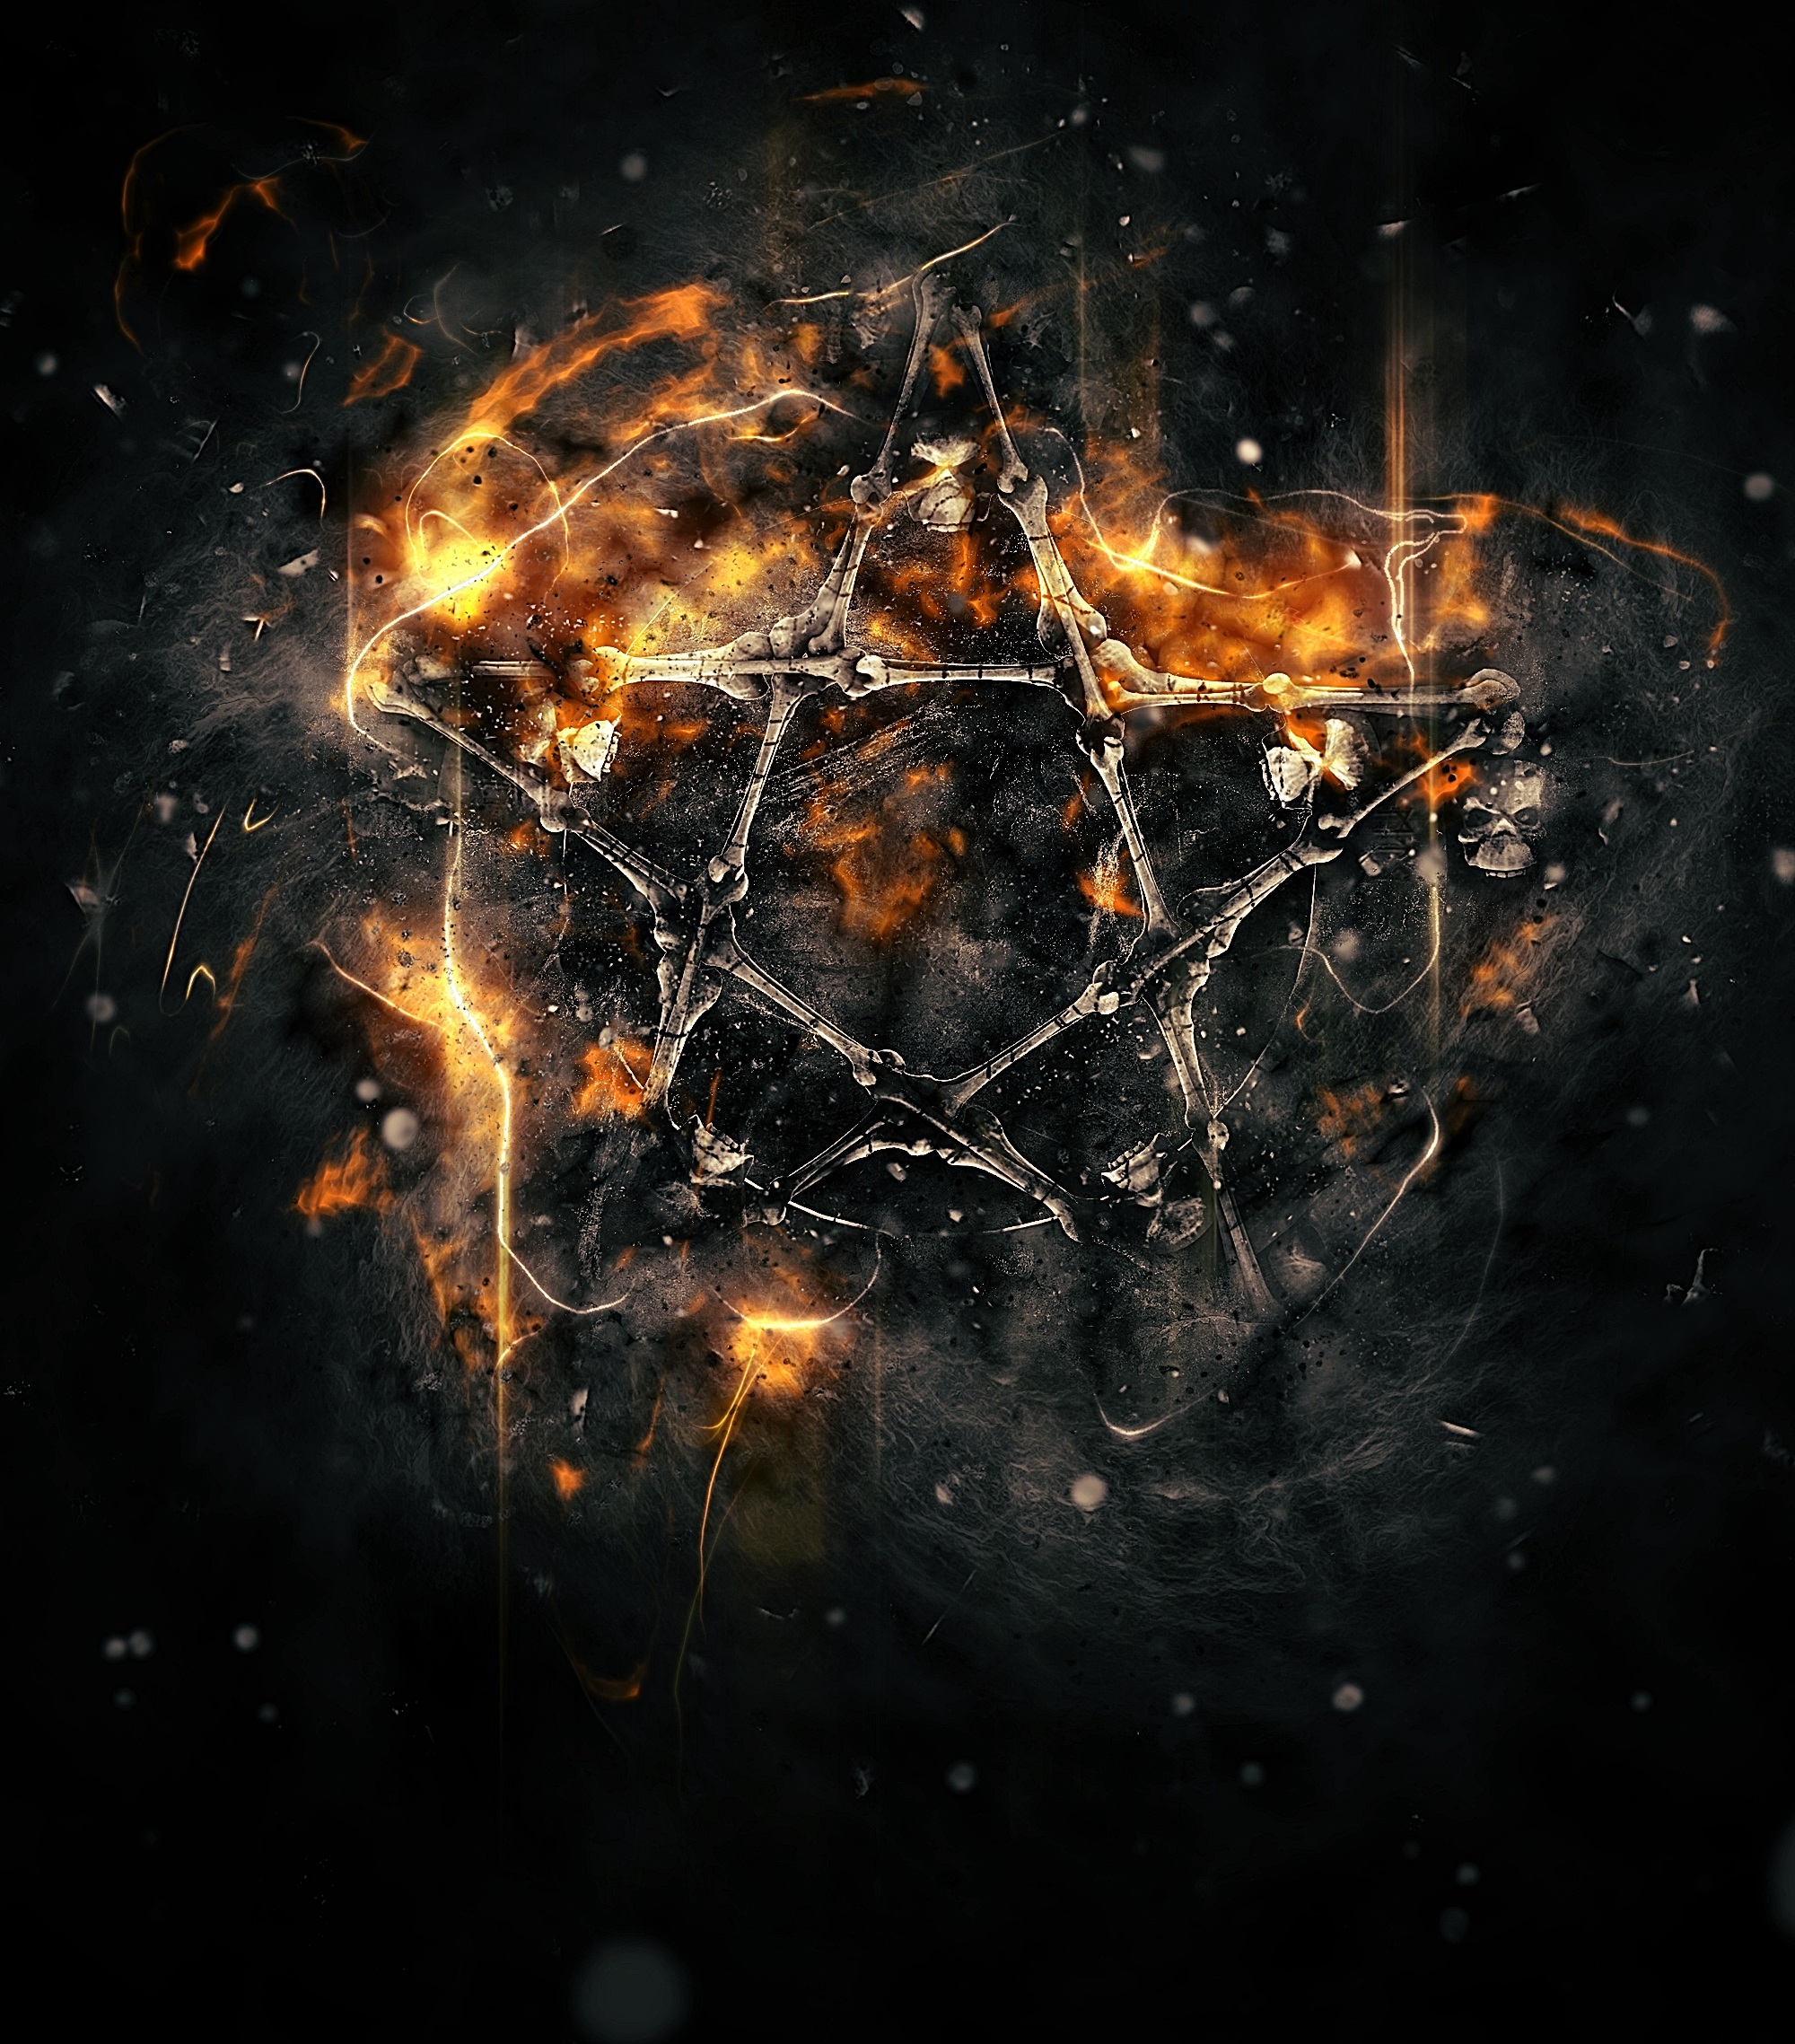
space, square, flame, fire, darkness, explosion, nebula, outer space, at night, stars, universe, horror, astronomical object, tentagram